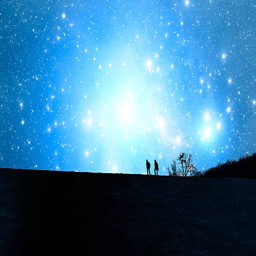
silhouettes of people while hill watching the stars